Charlie Cox

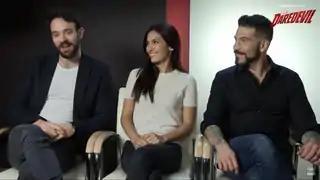
Cox with "Daredevil" castmates Élodie Yung and Jon Bernthal in 2016

Cox portrayed Matt Murdock in Marvel's "Daredevil" TV series as well as the 2017 team-up miniseries event "The Defenders", produced and released through Netflix. His performance was praised and given a Helen Keller Achievement Award for his role by the American Foundation for the Blind.